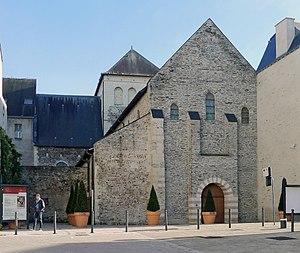
Collégiale Saint-Martin d'Angers - (Maine-et-Loire, France) This building is classé au titre des Monuments Historiques. It is indexed in the Base Mérimée, a database of architectural heritage maintained by the French Ministry of Culture,
L'église Saint-Martin, située dans le centre historique d'Angers, est l'un des monuments carolingiens les mieux conservés de France et un témoignage de quinze siècles d'évolution architecturale. Son chœur est notamment un très bel exemple du style gothique angevin.